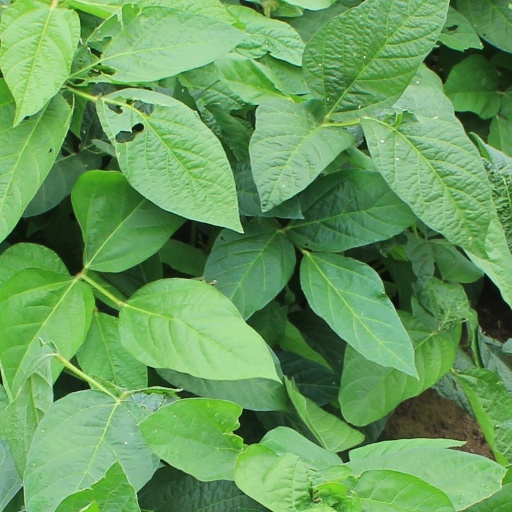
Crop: soybean